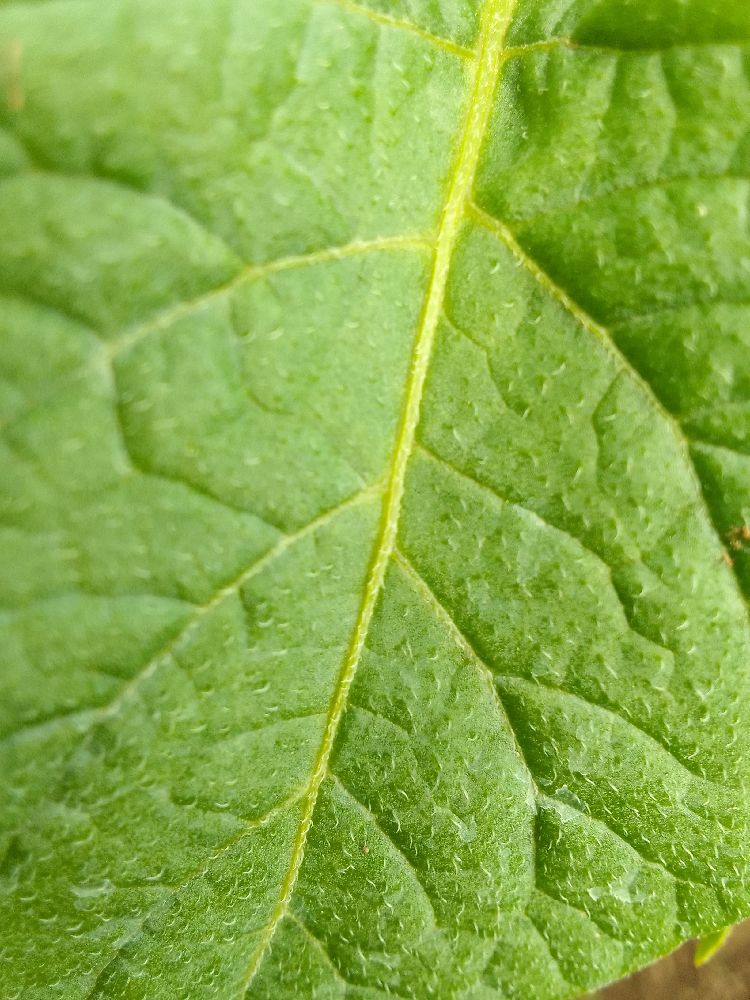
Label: Healthy